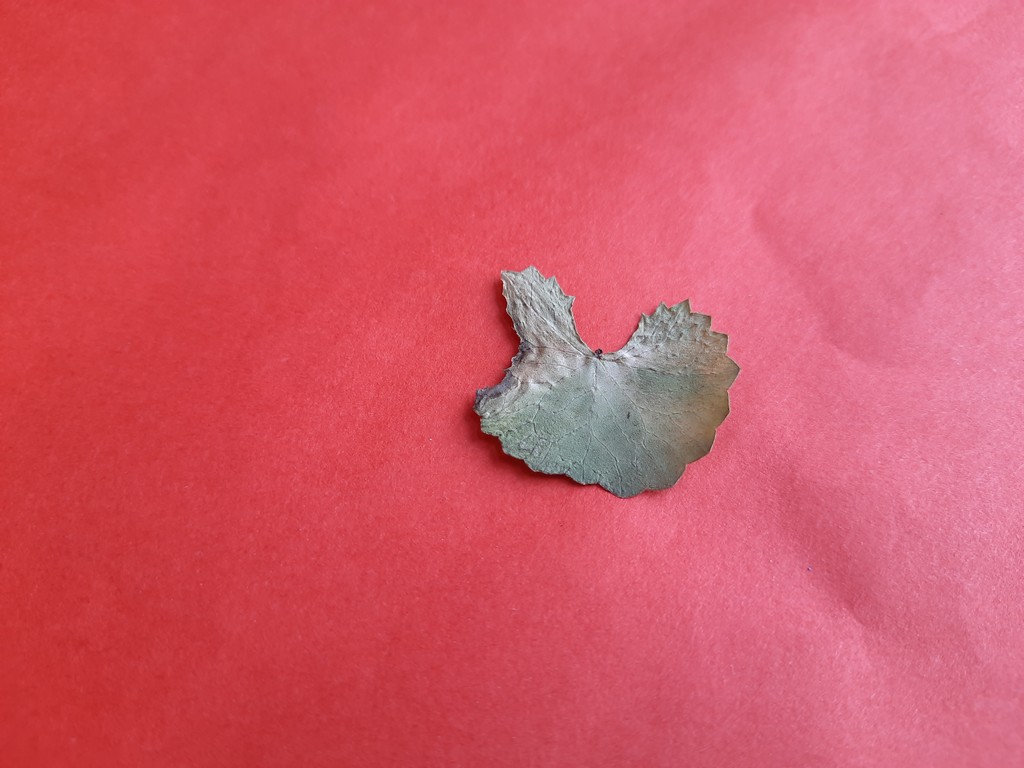
Label: Dried